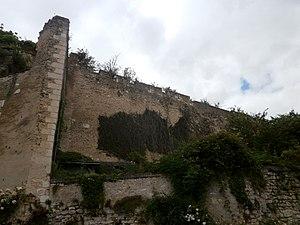
Vestiges des créneaux de l'enceinte du château de Montrésor
Le château de Montrésor est situé dans le sud-est du département d'Indre-et-Loire, en France, à une quinzaine de kilomètres à l'est de la ville de Loches sur le territoire de la commune de Montrésor.